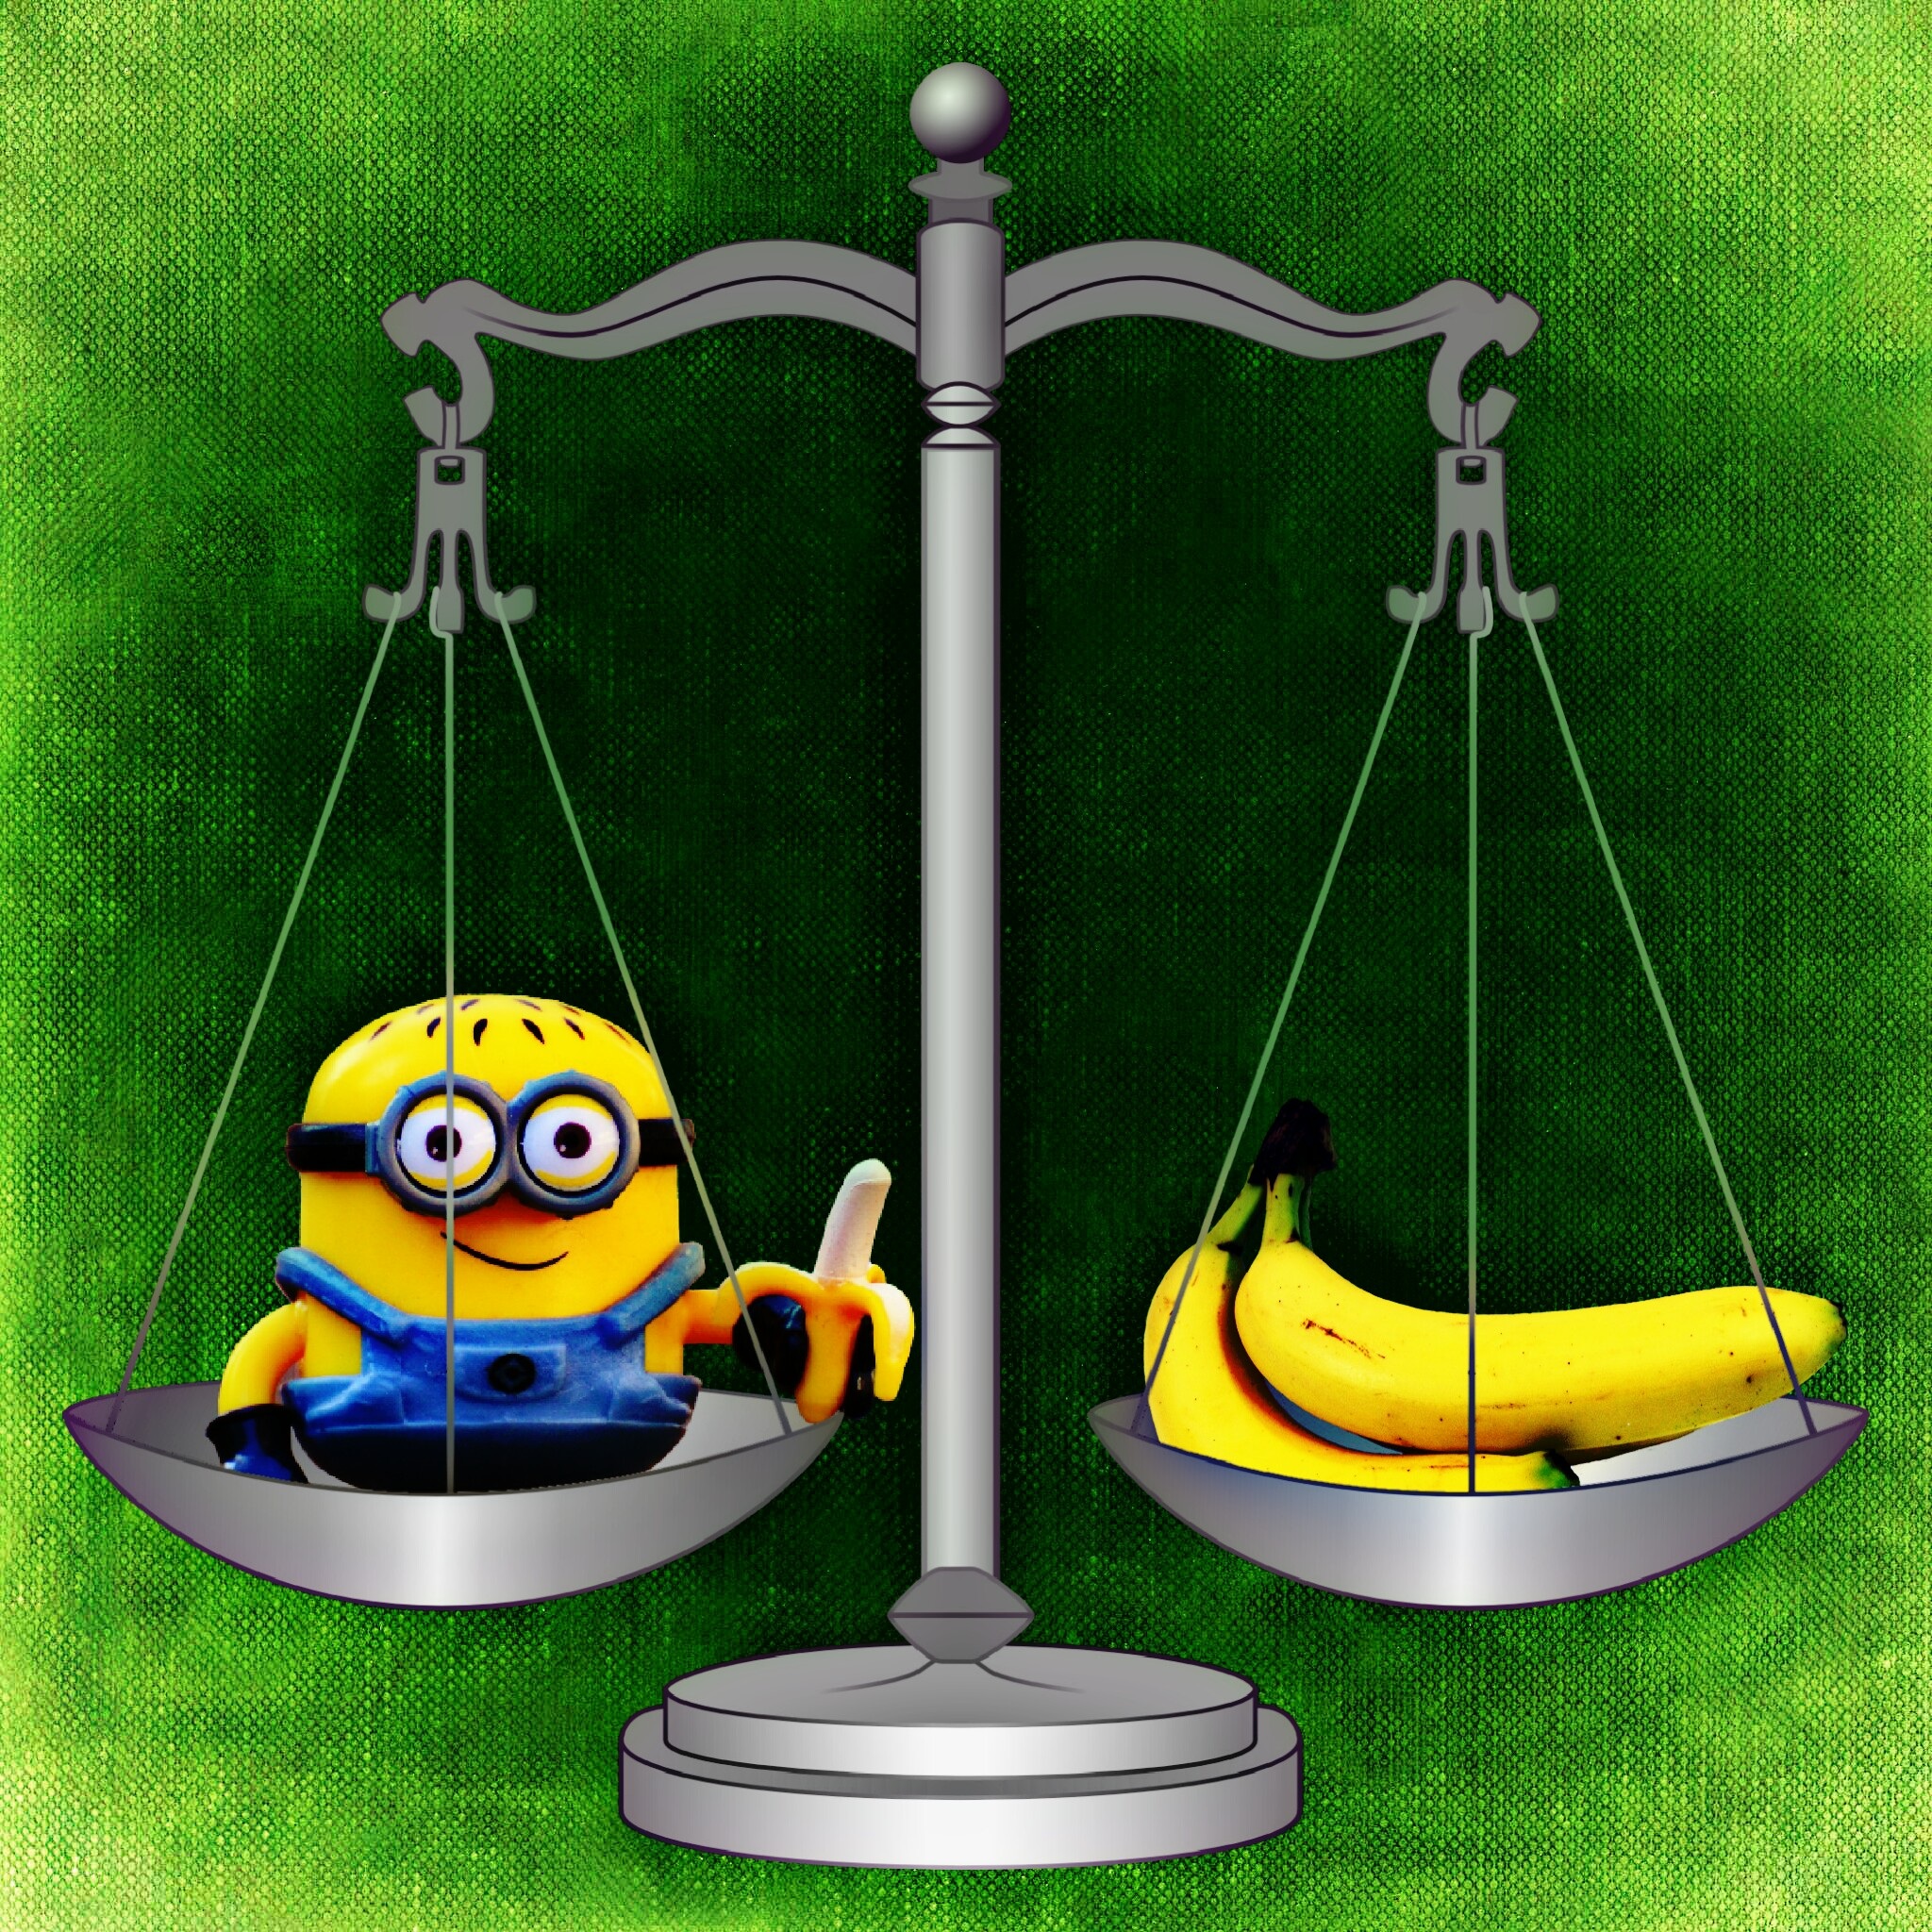
fruit, sweet, cute, food, shopping, banana, gourmet, healthy, lighting, eat, delicious, circle, product, figure, illustration, nutrition, funny, supermarket, horizontal, vitamins, frisch, bless you, minion